Brian Herbert

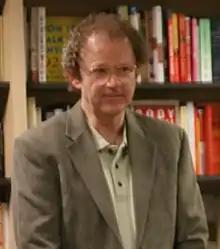
Herbert at a book signing in 2008

Brian Patrick Herbert (born June 29, 1947) is an American author, known for his work on the "Dune" franchise, which was created by his father, Frank Herbert.